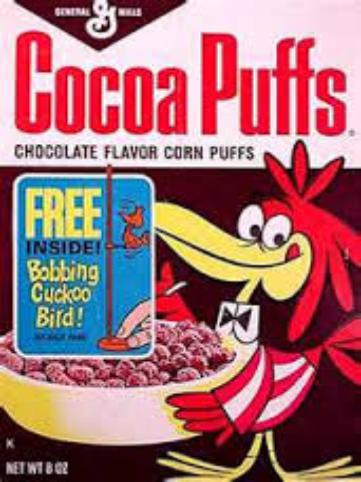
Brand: Cocoa Puffs
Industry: Food